Spanish succession issue of 1789

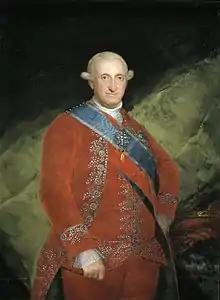
Carlos IV

Carlos IV ascended to the throne of Spain in December 1788 under the existing succession rules. In May 1789, he issued circular letters calling for the convening of the Cortes. The primary objective of the Cortes was to swear an oath of allegiance to the heir to the throne, Prince Fernando, at the time five years old and the elder of the two living sons of Carlos IV. The procedure was completely routine. The absolutist Bourbon rule even stripped the Cortes of its fiscal prerogatives. The formality of taking oath to the heir was the principal reason for the very limited number of meetings held by the diet in the 18th century. However, the circulars also urged the deputies, at that time called "procuradores", to be provided with sufficient powers to discuss and decide on unspecified other matters, were such to be proposed.